Taco Bell

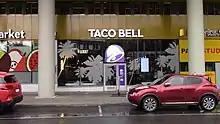
Taco Bell restaurant in Vantaa, Finland

Taco Bell opened its first Indonesian restaurant in South Jakarta on December 18, 2020. As of 2022, Taco Bell has since opened three more restaurants in Indonesia, all located in Jakarta.